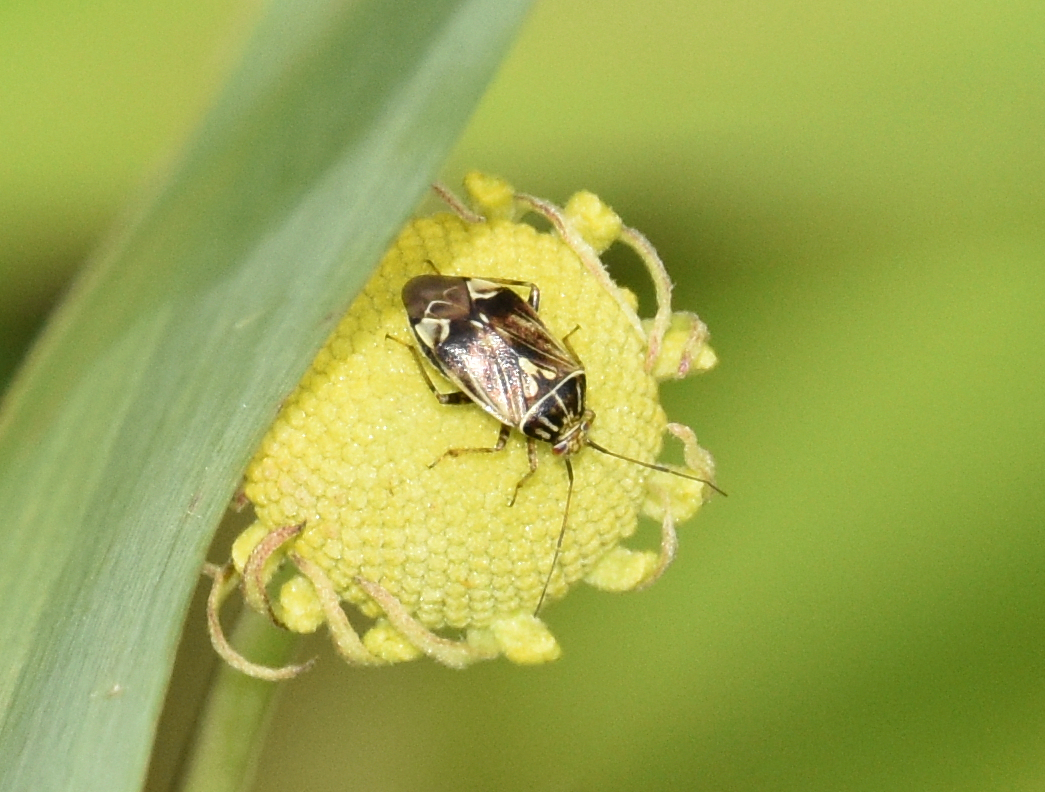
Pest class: lygus_bug